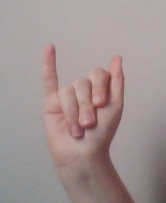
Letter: meem